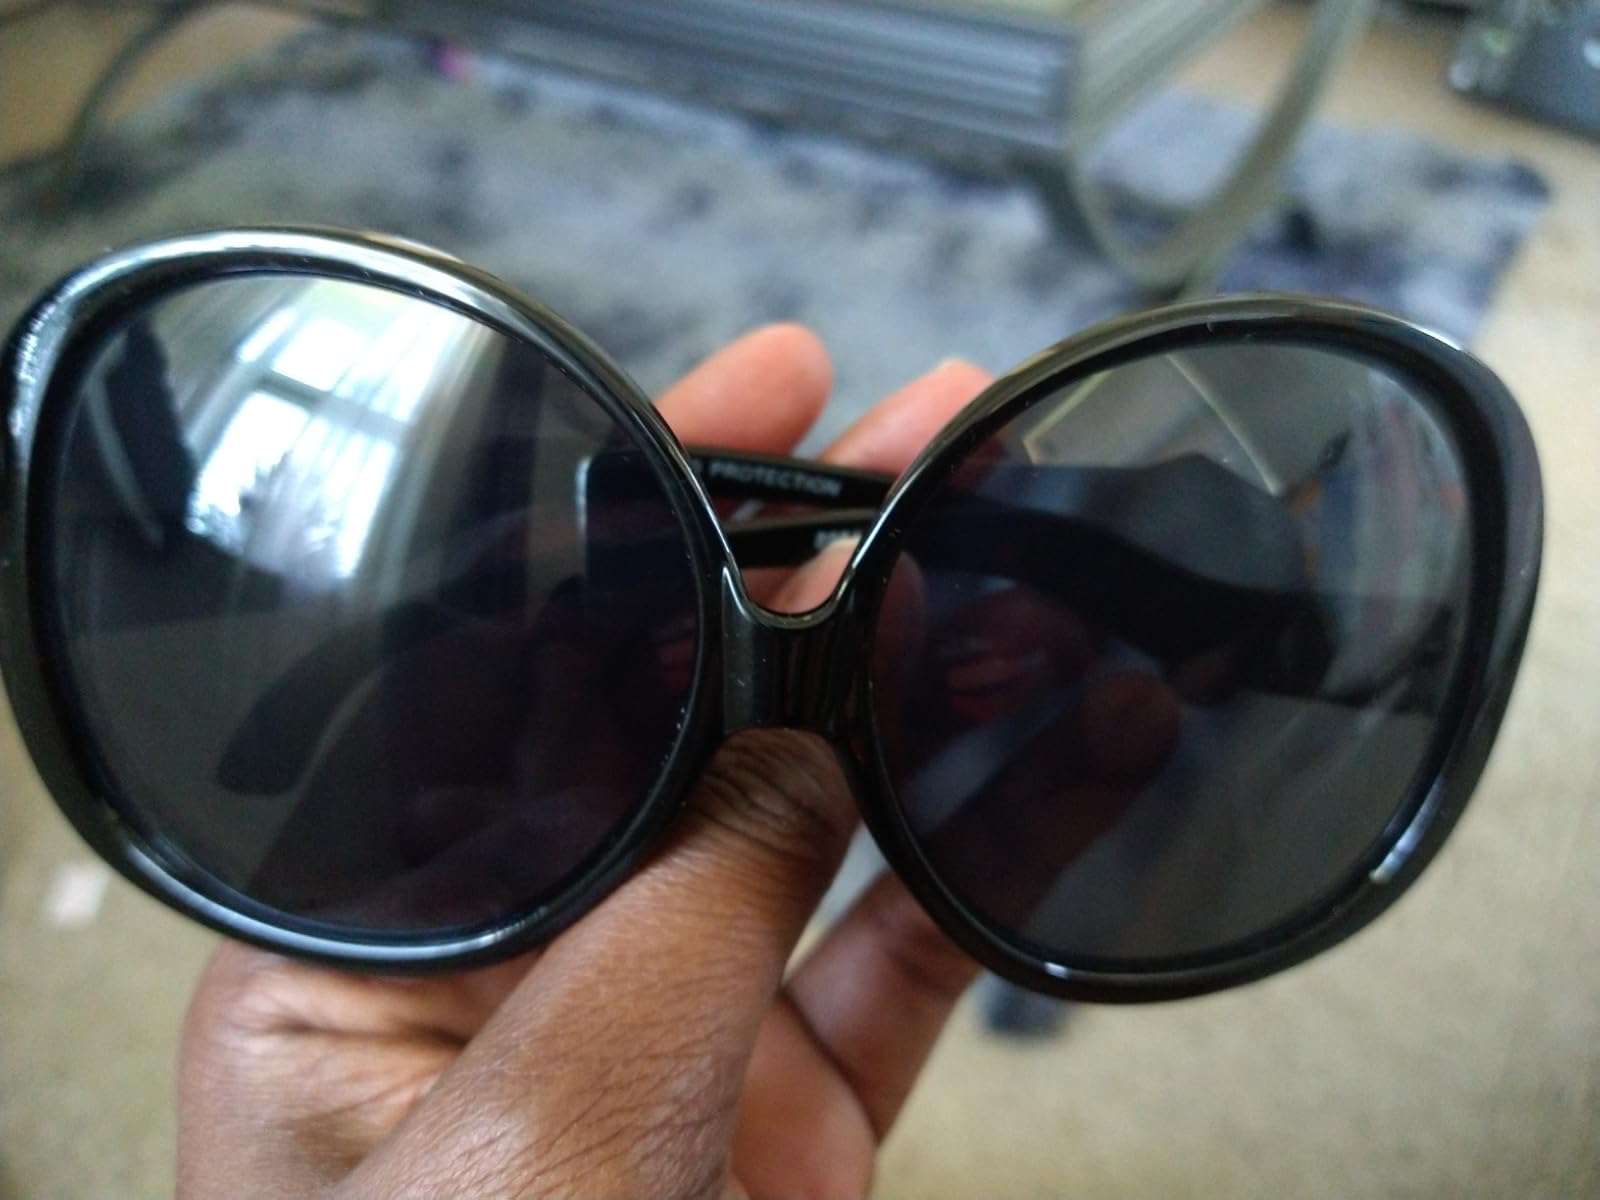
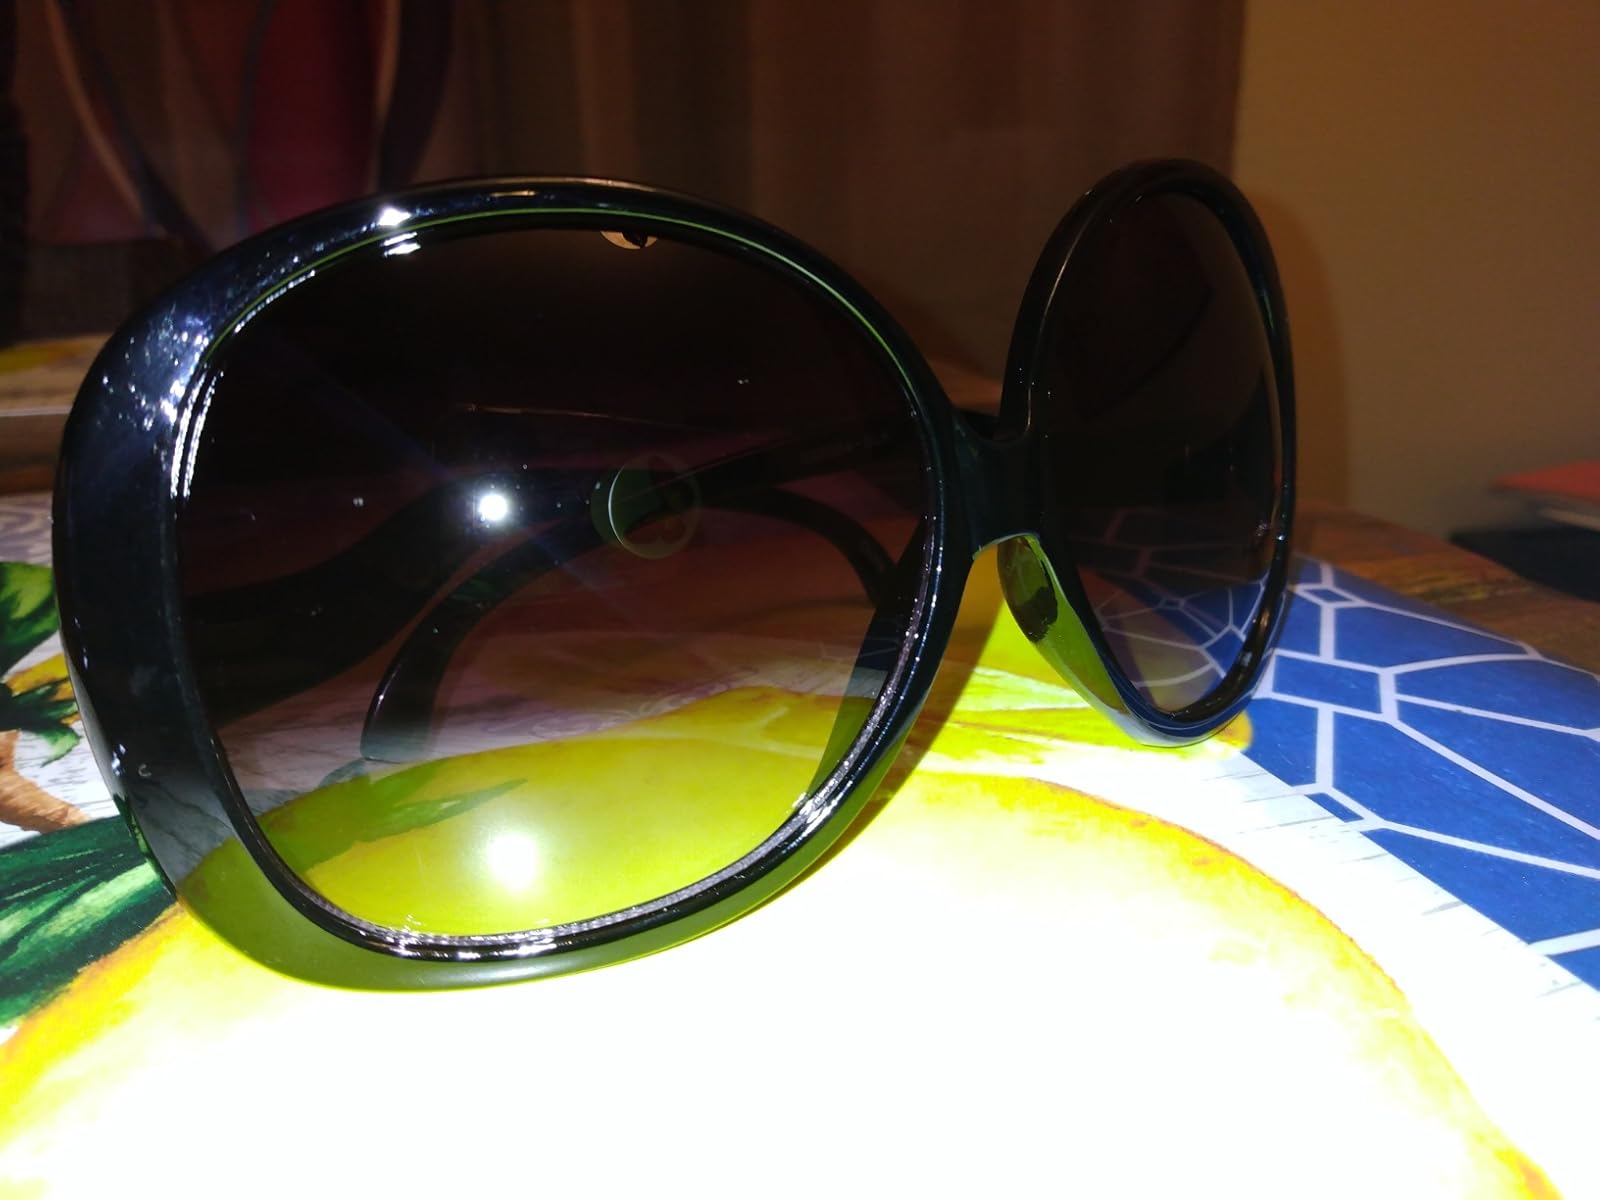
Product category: accessories_sunglasses
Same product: yes